Olivais, Lisbon

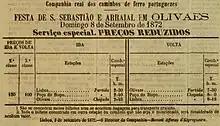

At that time, a substantial portion of the Olivais parish was commonly regarded as integrated into the capital, so intertwined were the extremities of both, and so enriched were the former by their lucrative association with the latter.